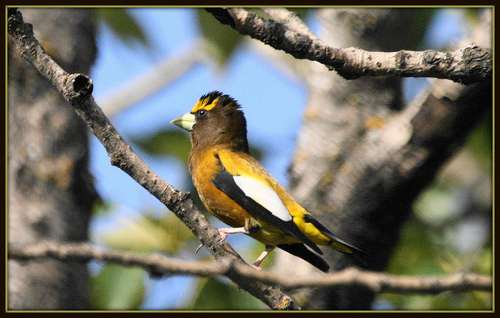
this magnificent creature has a bright yellow body, black and yellow crown, and white and black wings and tail.
the bird has a small bill, black eyering and yellow breast.
this little bird has a yellow belly and breast, with black secondaries and white primaries.
the bird has a black tip on the bill leading to white.
this bird is black, white, and yellow in color with a stubby white beak, and black eye rings.
this bird is yellow with black and has a very short beak.
this bird has yellow coverts and vent, black and white inner and outer retricies, and yellow and black on its crown.
a yellow bodied bird with a brown head and white and black wings.
this bird has wings that are black and white and has a yellow body
this bird has a black crown, yellow eyebrows, black primaries, and white secondaries.
Species: Evening Grosbeak